Lake Panamint

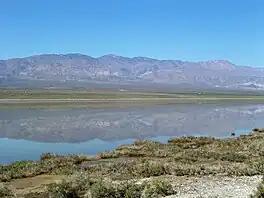
Sometimes flooding causes part of the valley to re-form a lake

Lake Panamint (also known as Lake Gale) is a former lake that occupied Panamint Valley in California during the Pleistocene. It was formed mainly by water overflowing through the Owens River and which passed through Lake Searles into the Panamint Valley. At times, Lake Panamint itself overflowed into Death Valley and Lake Manly.